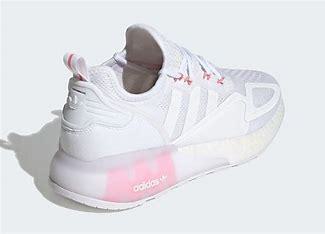
Brand: Adidas
Model: ZX 2K